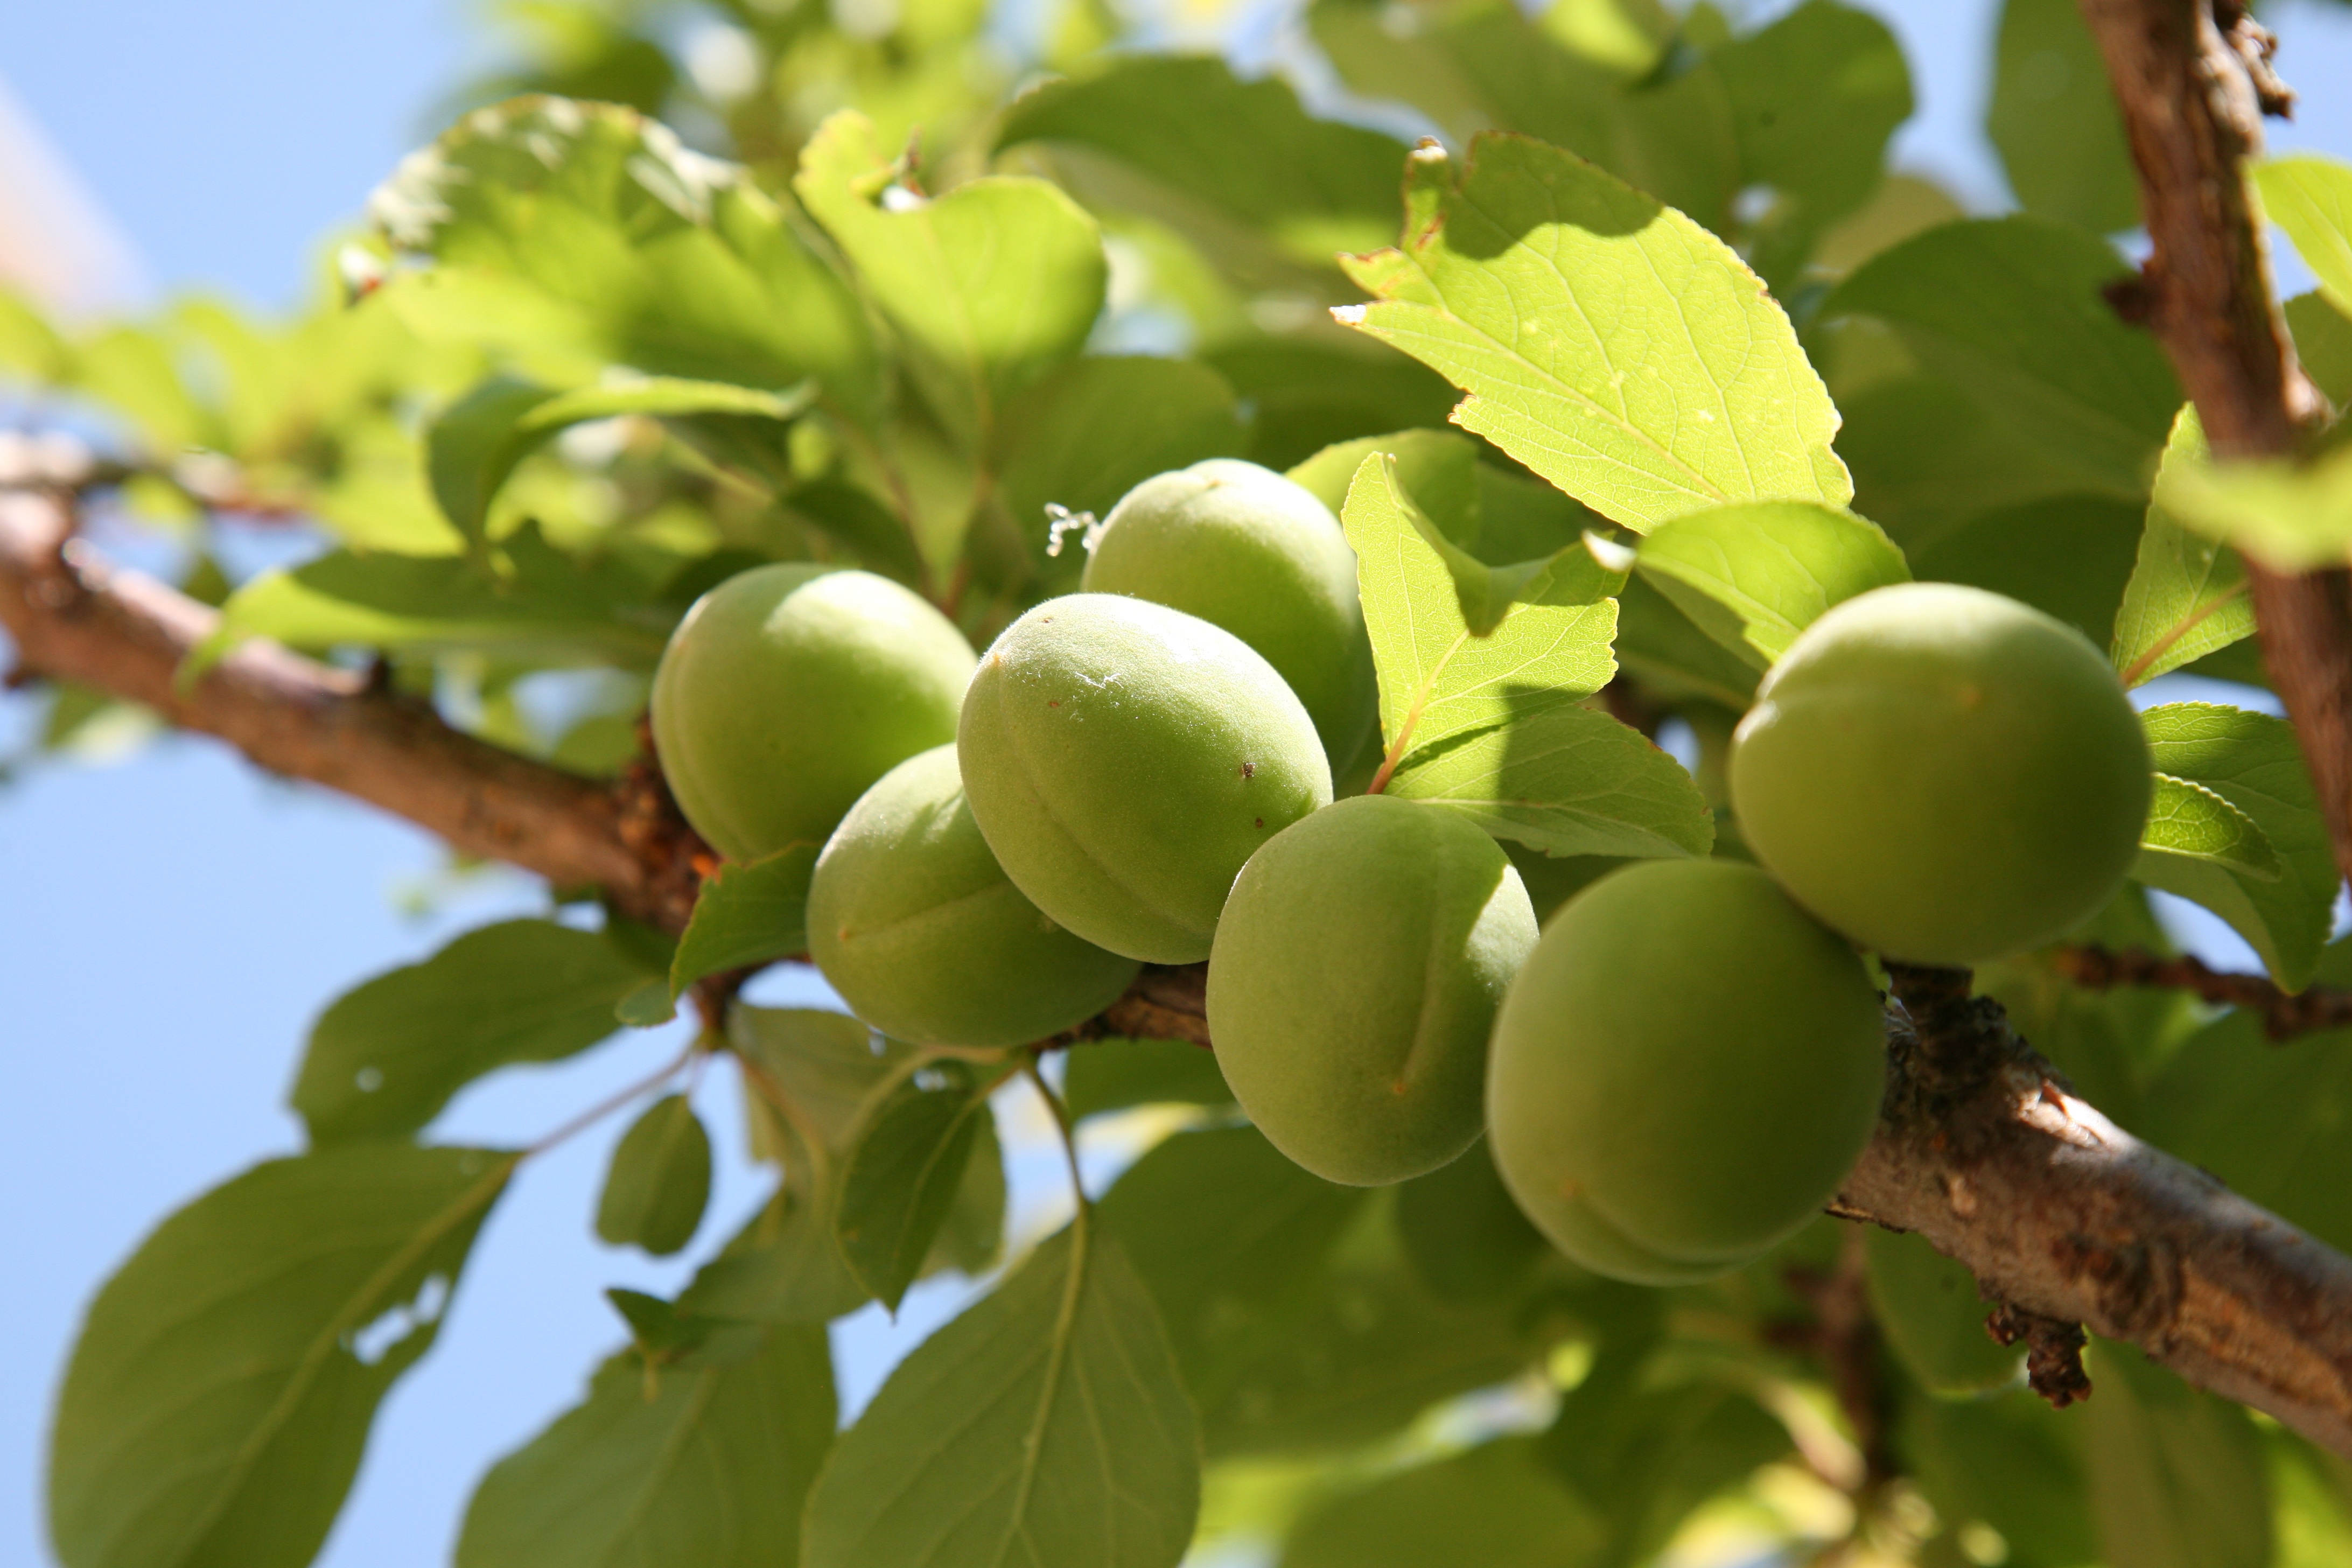
tree, nature, forest, branch, blossom, plant, wood, fruit, flower, food, spring, green, produce, garden, plants, plum, apricot, shrub, peach, the leaves, flowering plant, damson, coccoloba uvifera, greenness, woody plant, land plant